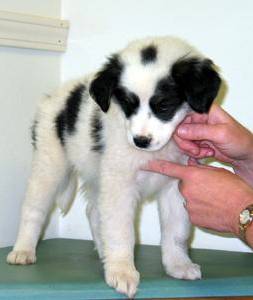
Label: dog